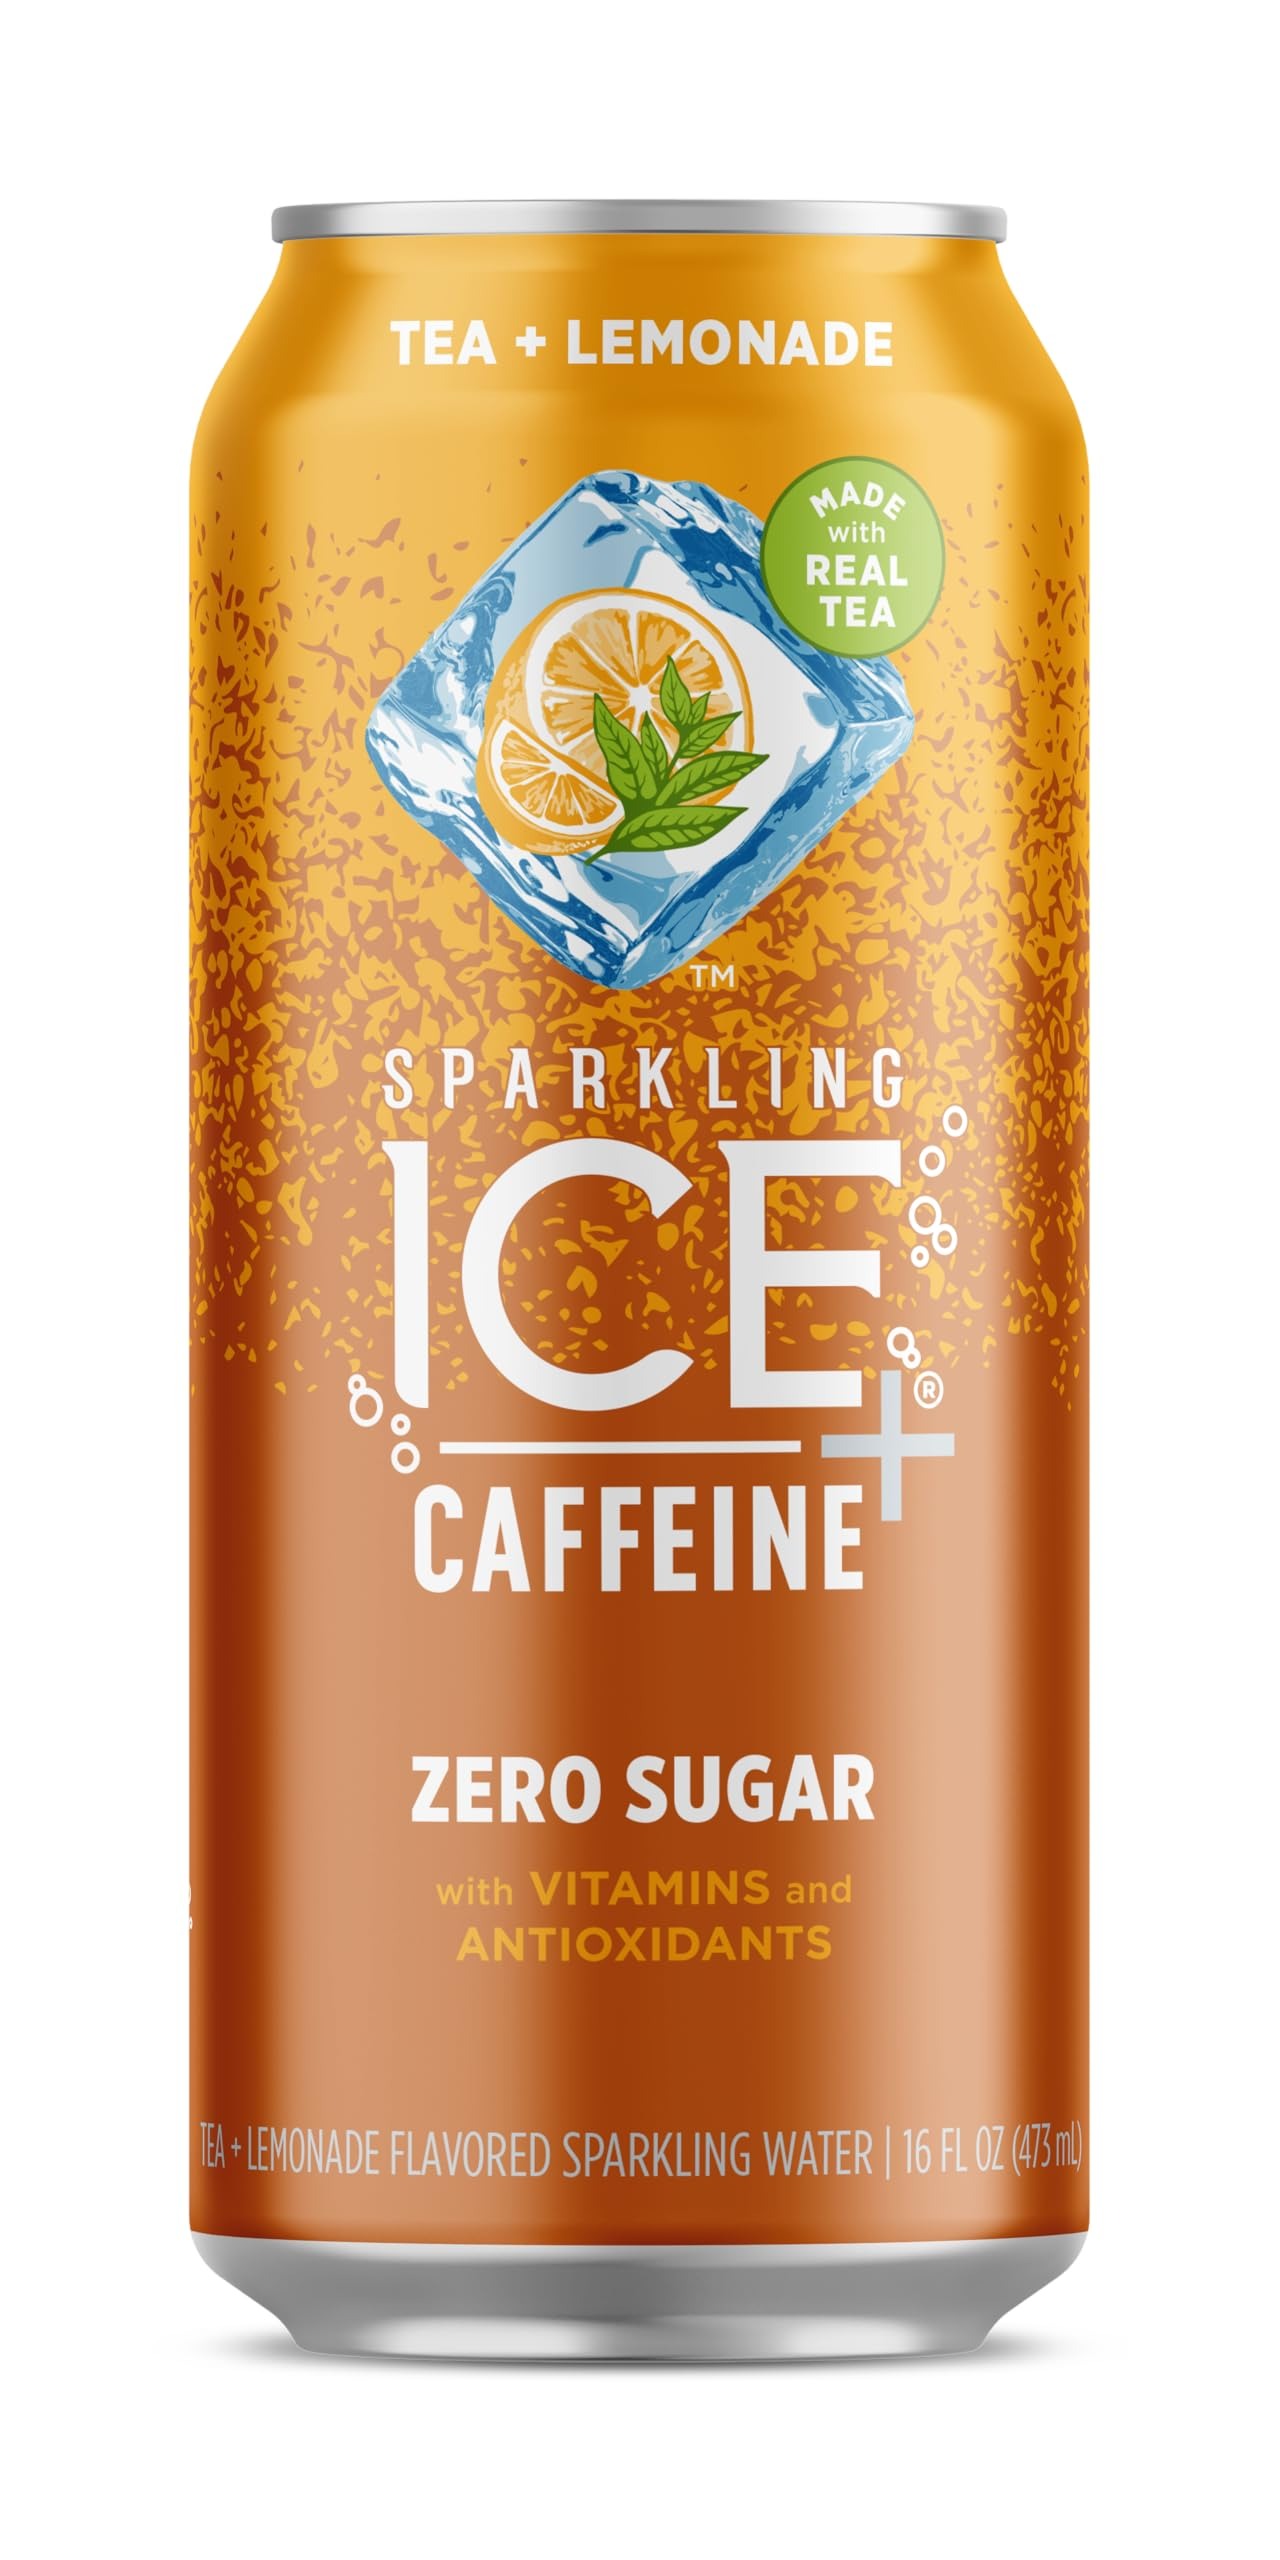
Item Name: Sparkling Ice Caffeine, Tea + Lemonade Sparkling Water with Caffeine, Zero Sugar, with Antioxidants and Vitamins,16 fl oz Can
Bullet Point 1: CAFFEINE BOOST: The Sparkling Ice flavor you know and love, with a 70mg boost of caffeine, to kick your day (or night) right in the pants
Bullet Point 2: VITAMINS + ANTIOXIDANTS: Sparkling Ice +Caffeine is made with vitamin B6, B12, and E plus antioxidants to help keep your body operating in tip-top shape
Bullet Point 3: ZERO SUGAR: Pretty sweet, right? Sparkling Ice brings on all the taste you’ve been missing, while making the sugar go missing, too
Bullet Point 4: ALL THE FLAVOR: Did we mention the flavor
Bullet Point 5: CALORIES THAT DON’T ADD UP: Zero carbs, 5 calories per serving. Who says health has to be boring
Bullet Point 6: FLAVOR FOREVER: The end of your flavor journey is inevitable. But the quenching memories last forever because your favorite flavor comes in a recyclable can
Value: 16.0
Unit: Fl Oz

Price: 0.99